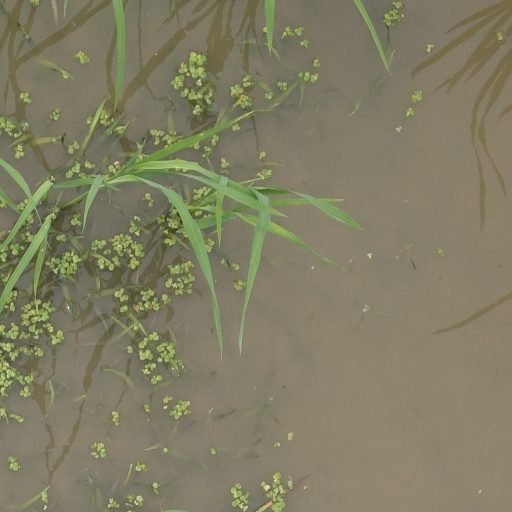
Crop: rice